Maserati Grecale

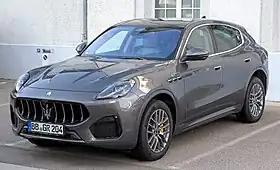
Maserati Grecale GT

The Maserati Grecale (Tipo M182) is a front-engine, five-door, five passenger compact luxury crossover SUV (D-segment) manufactured and marketed by the Maserati subdivision of Stellantis, entering production at the company's Cassino Plant in March 2022. Internally designated model M182, the Grecale shares the company's Giorgio platform with the Alfa Romeo Stelvio and the fifth generation Jeep Grand Cherokee.